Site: brandenburg
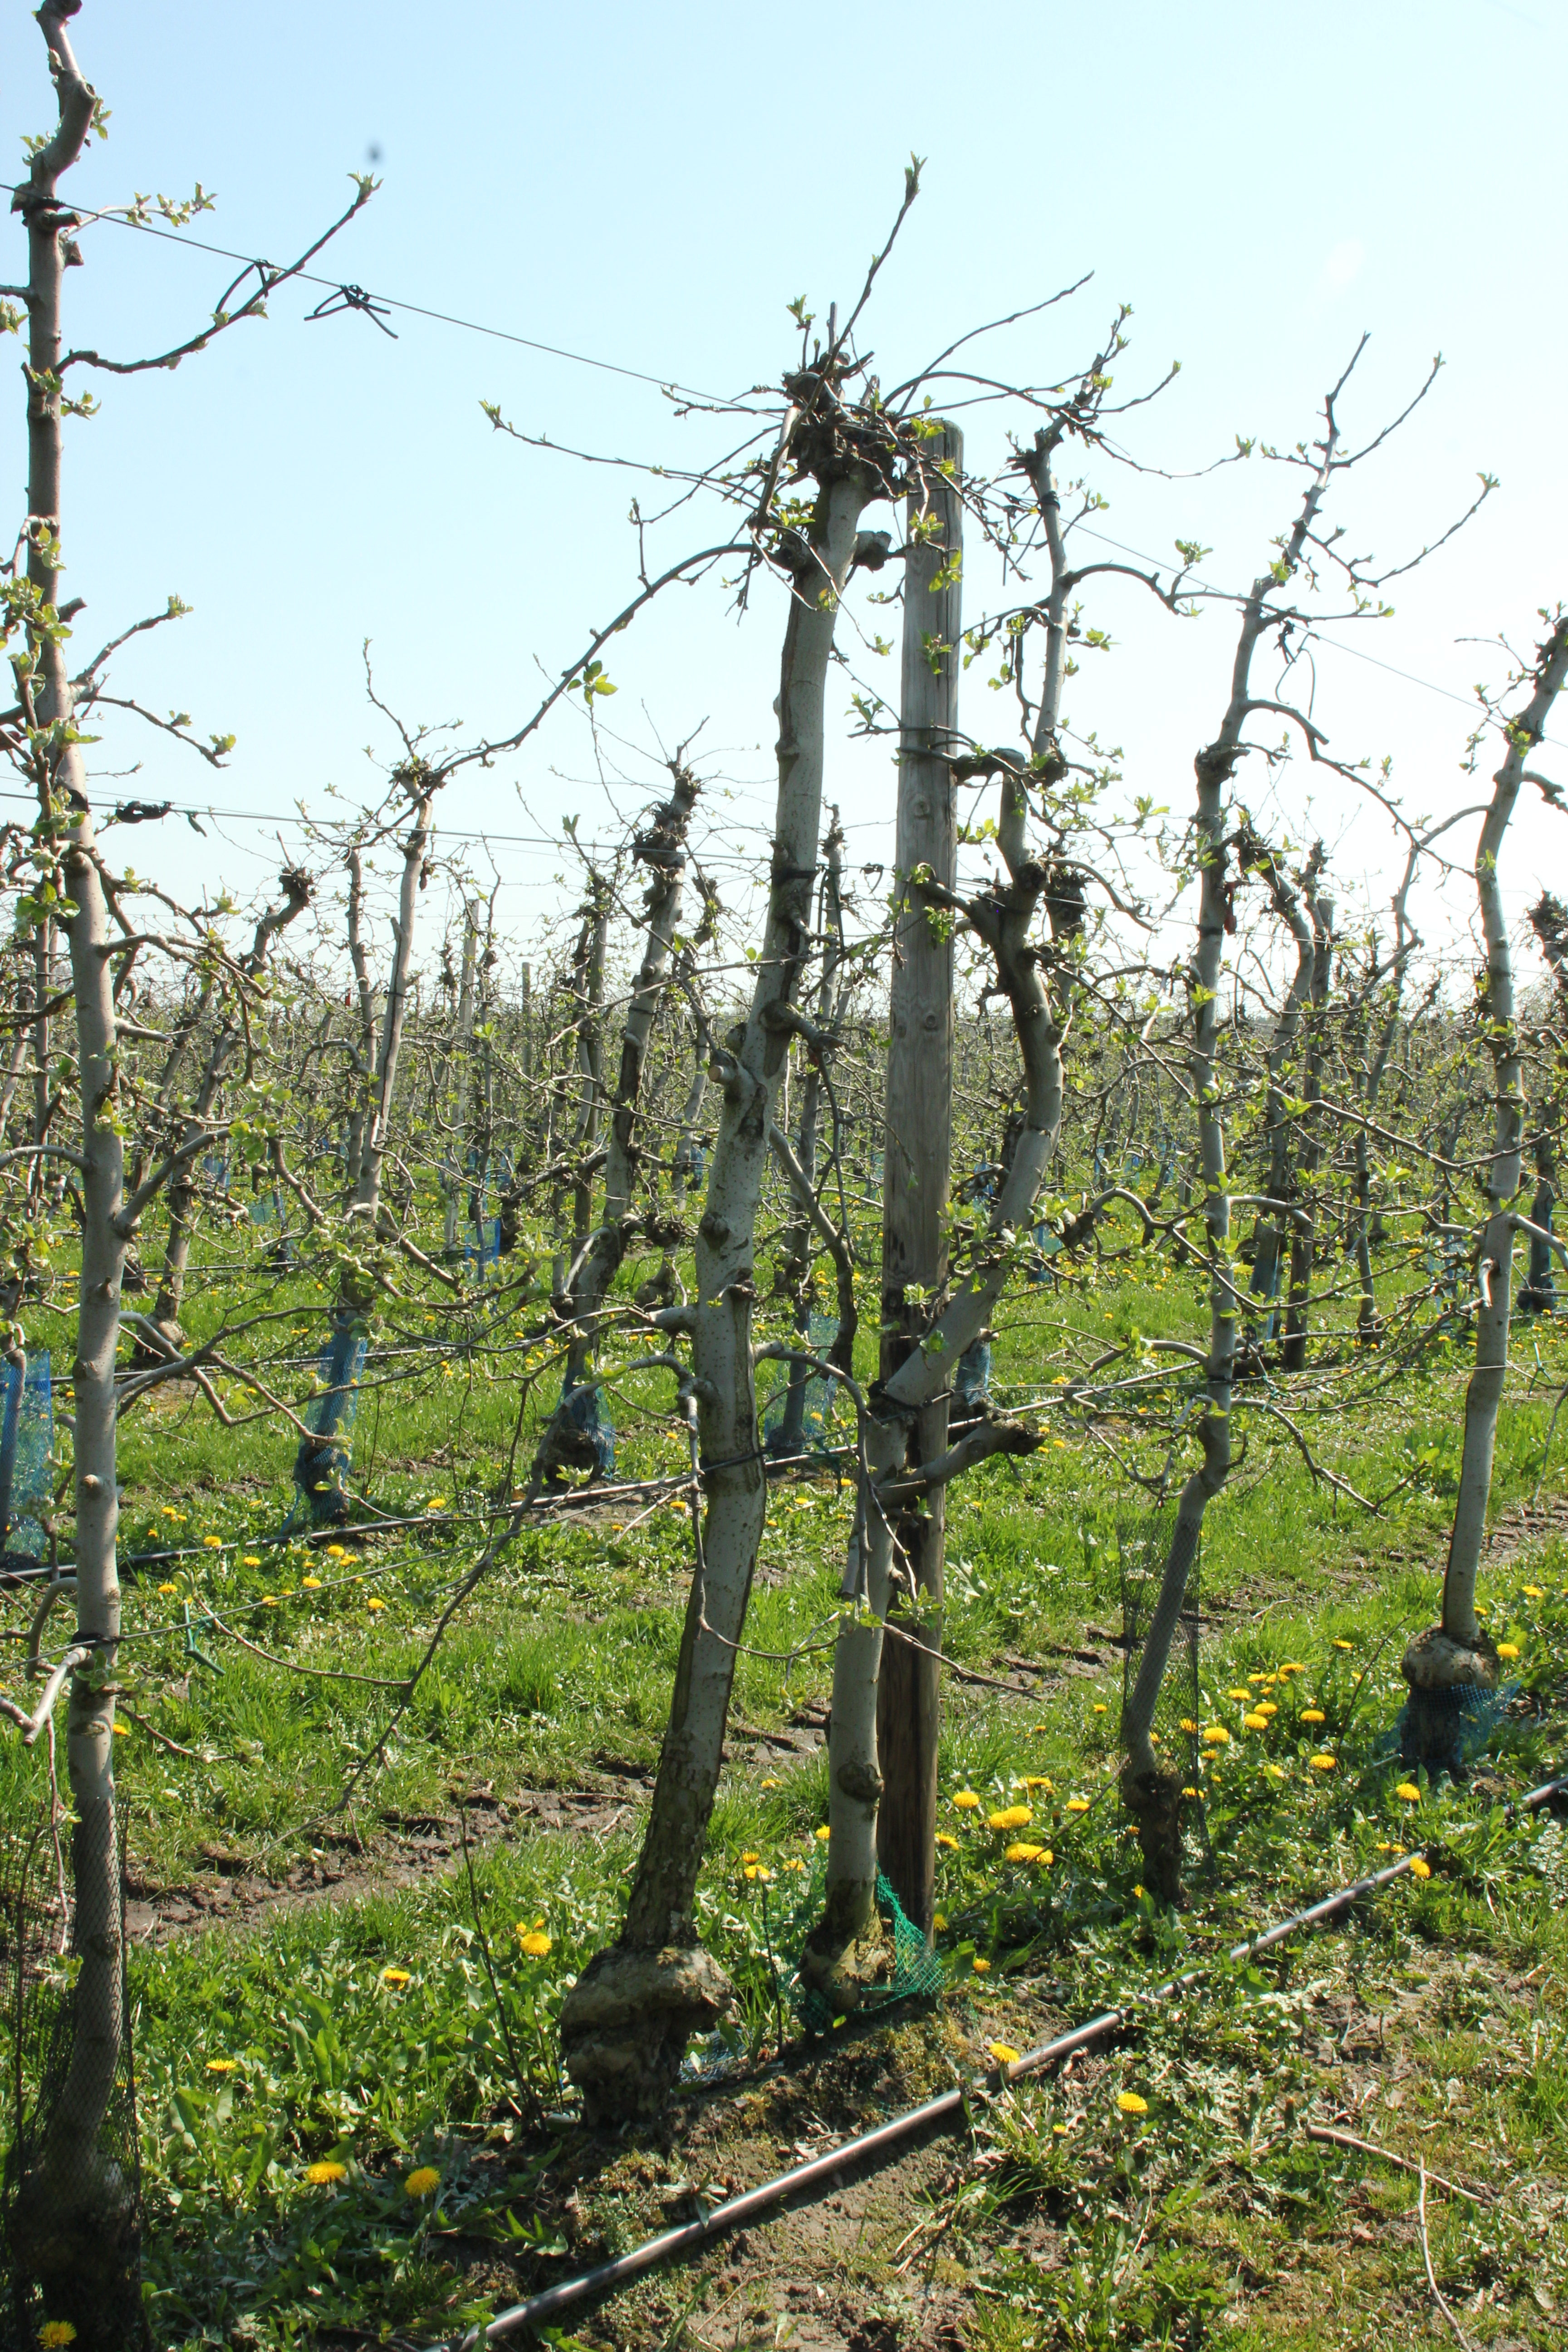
Growth stage (BBCH 56): Inflorescence emergence